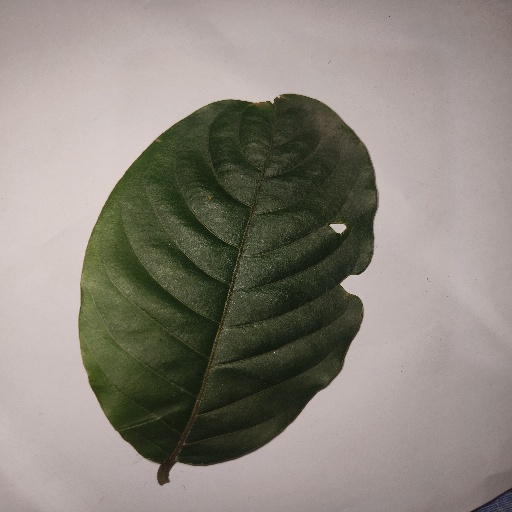
Species: HariTaki
Leaf condition: Shot Hole